Soarin'

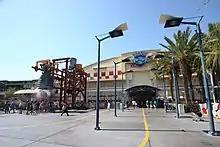
"Soarin Over California" exterior as it appeared from 2001 to 2014 at Disney California Adventure

The original ride film, which lasts four minutes and 51 seconds, takes guests on a simulated hang-glider tour of California. Appropriate scents (citrus, pine, sagebrush, ocean mist) fill the air as the ride vehicles move gently to simulate the sensations of flight. In addition to the state's various landscapes, it also highlights its diverse recreation, including snow skiing, river rafting, kayaking, golf, horseback riding, hot air ballooning, surfing, and hang gliding. Its locations are: